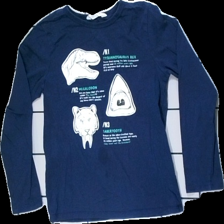
View: front
Type: Top
Category: Children
Brand: H&M
Colors: Blue, White
Material: 100% cotton
Pattern: Other
Cut: Regular, C-collar
Size: 134
Price range: 50-100
Recommended usage: Reuse